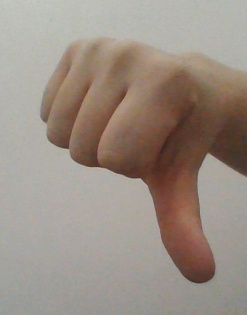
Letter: waw